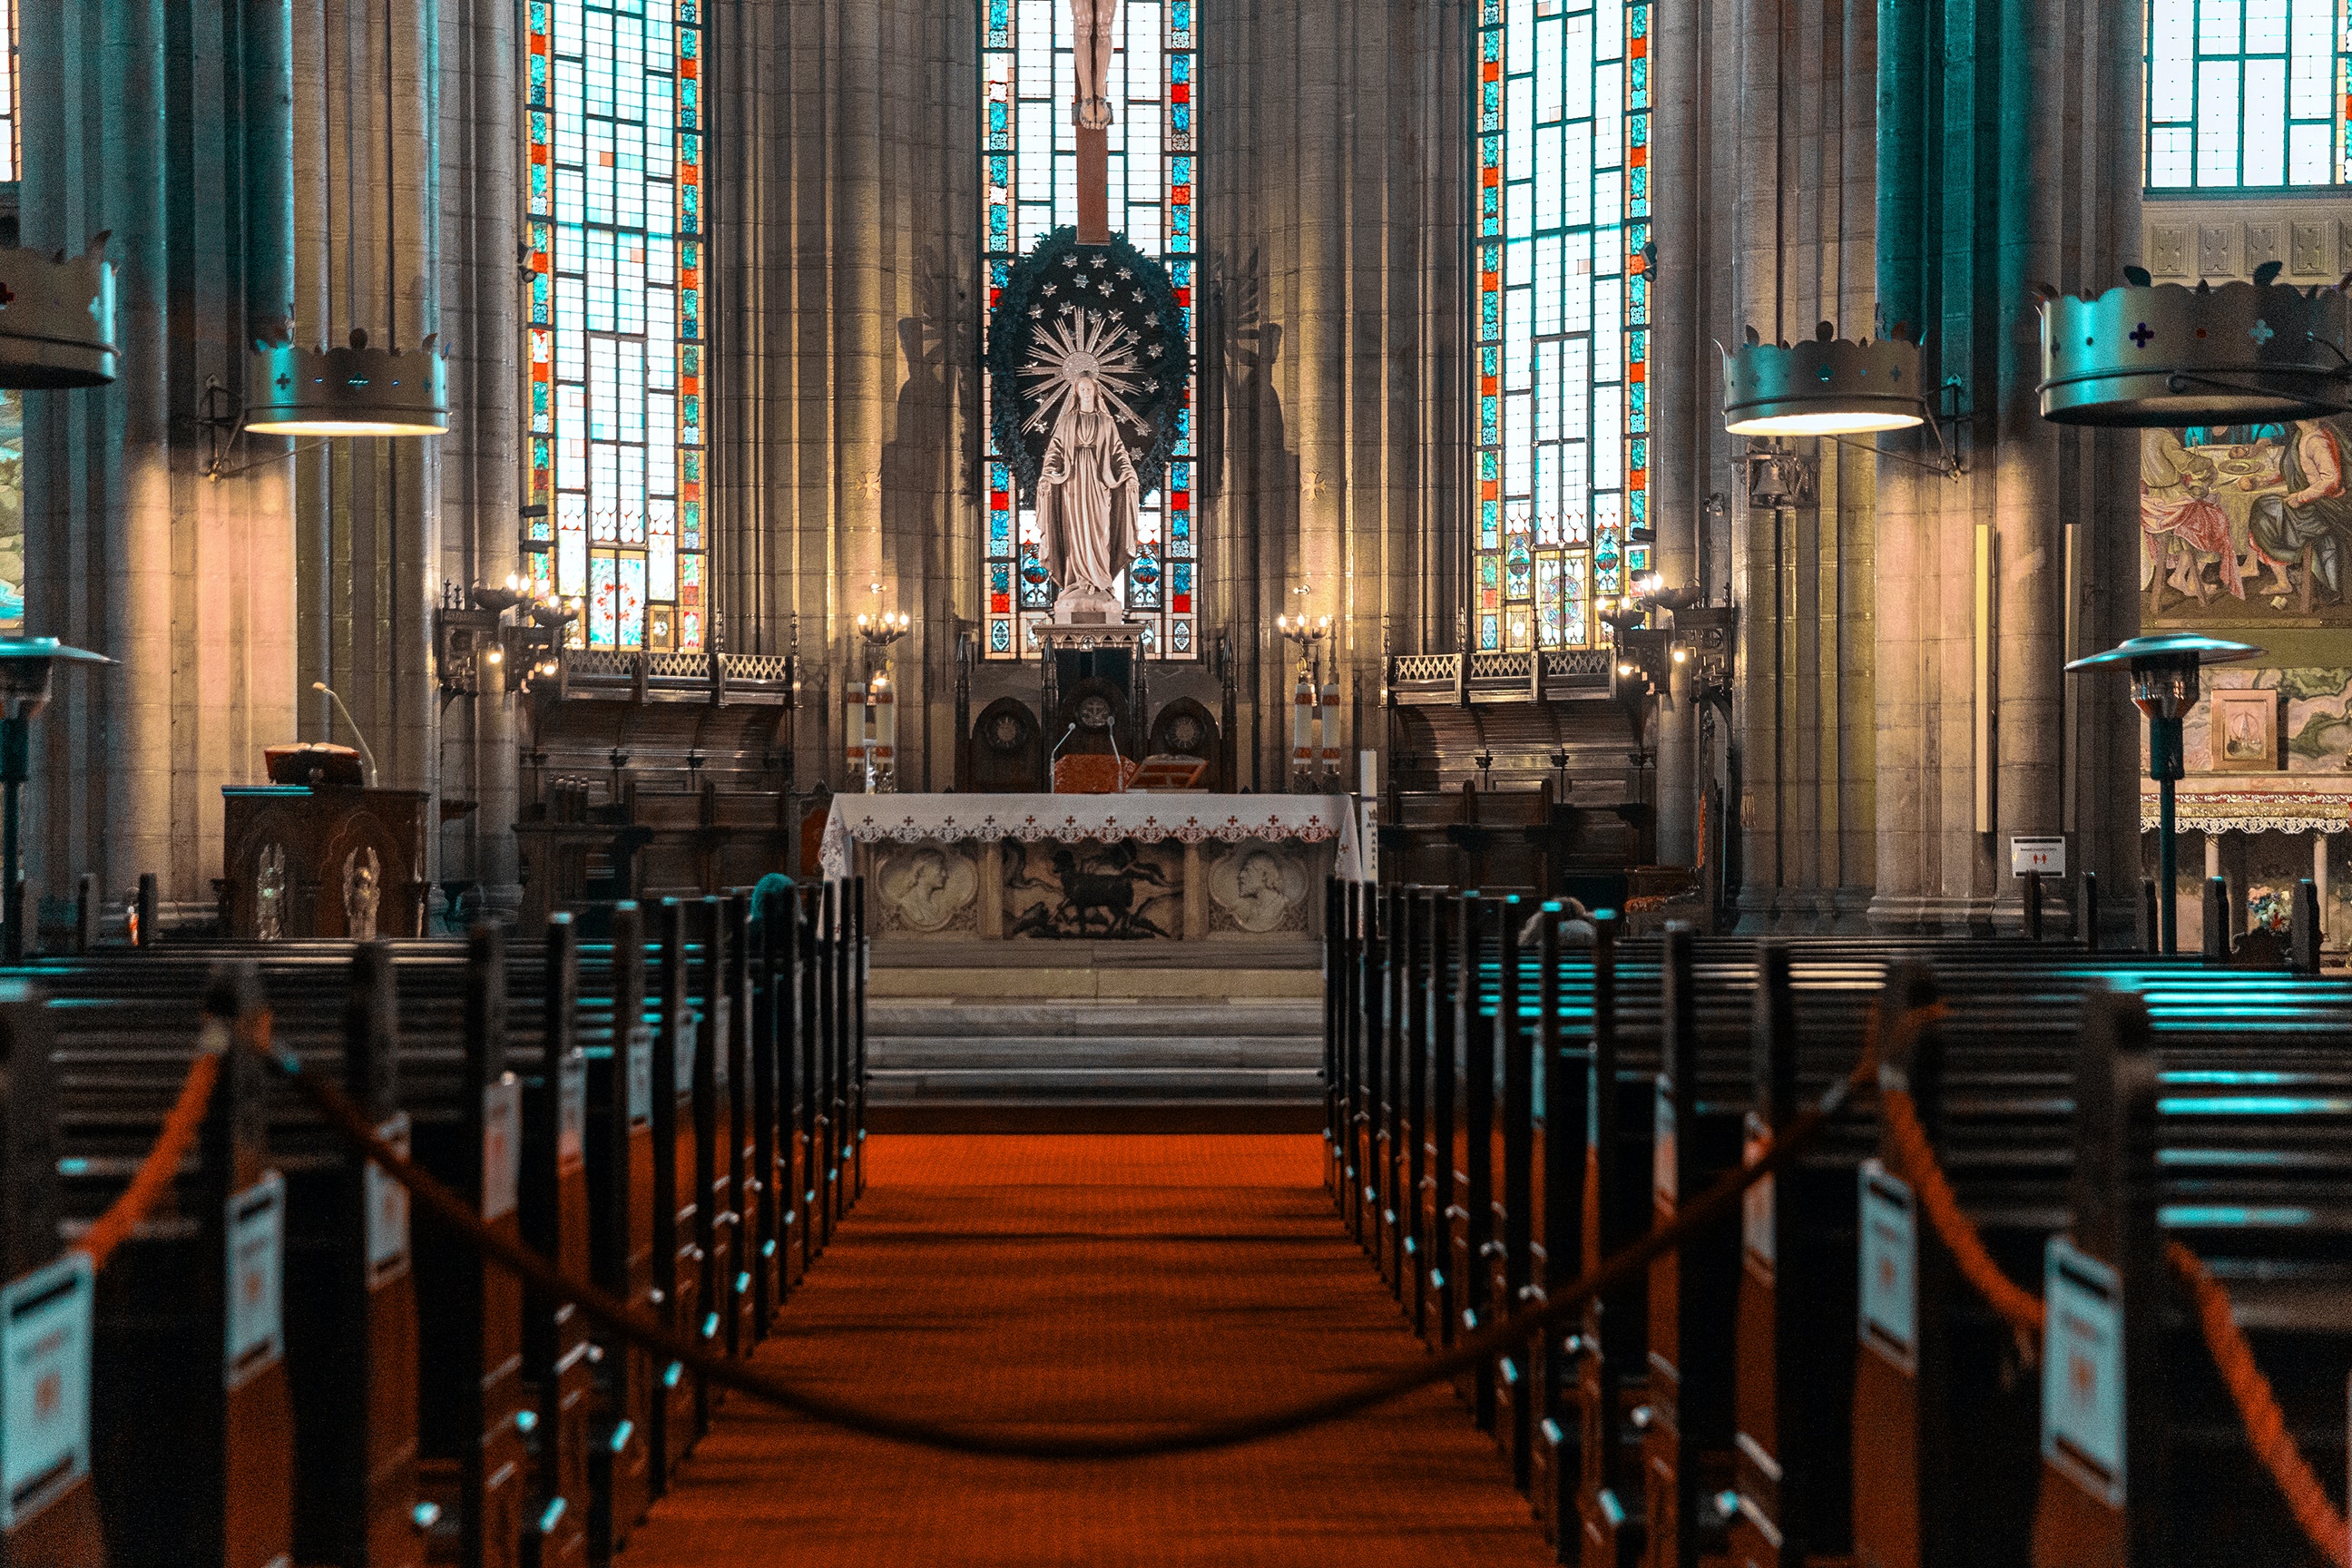
house, fixture, window, interior design, architecture, symmetry, building material, wood, glass, event, stained glass, chapel, religious institute, building, place of worship, art, city, church, bench, parish, holy places, temple, font, metal, electric blue, handrail, aisle, medieval architecture, gothic architecture, varnish, darkness, altar, room, hardwood, cathedral, convent, flooring, byzantine architecture